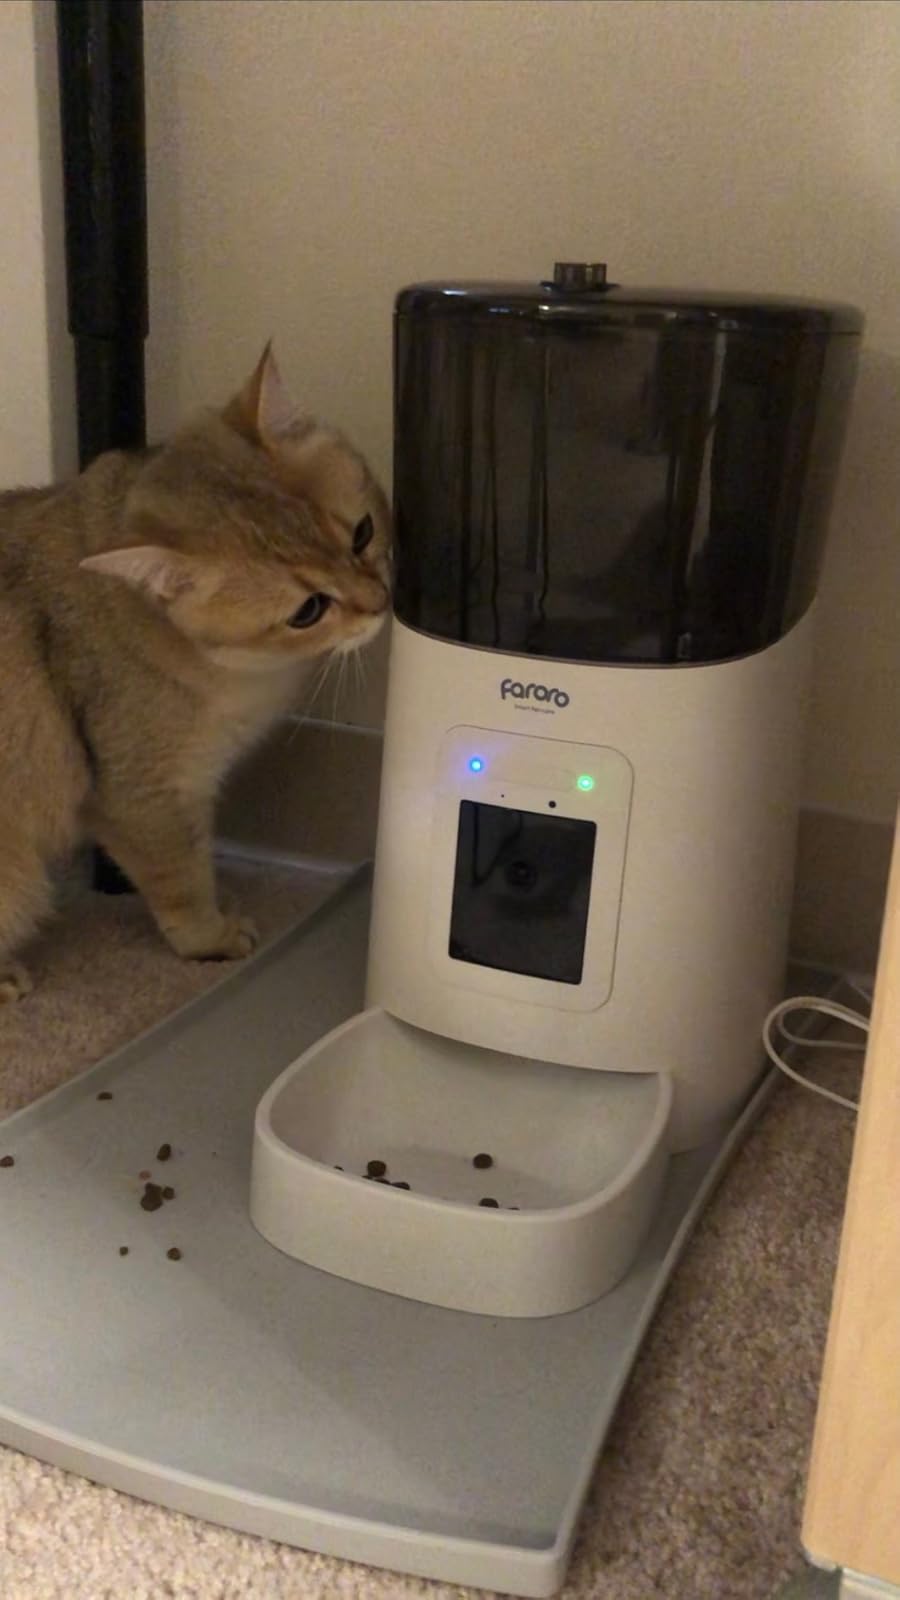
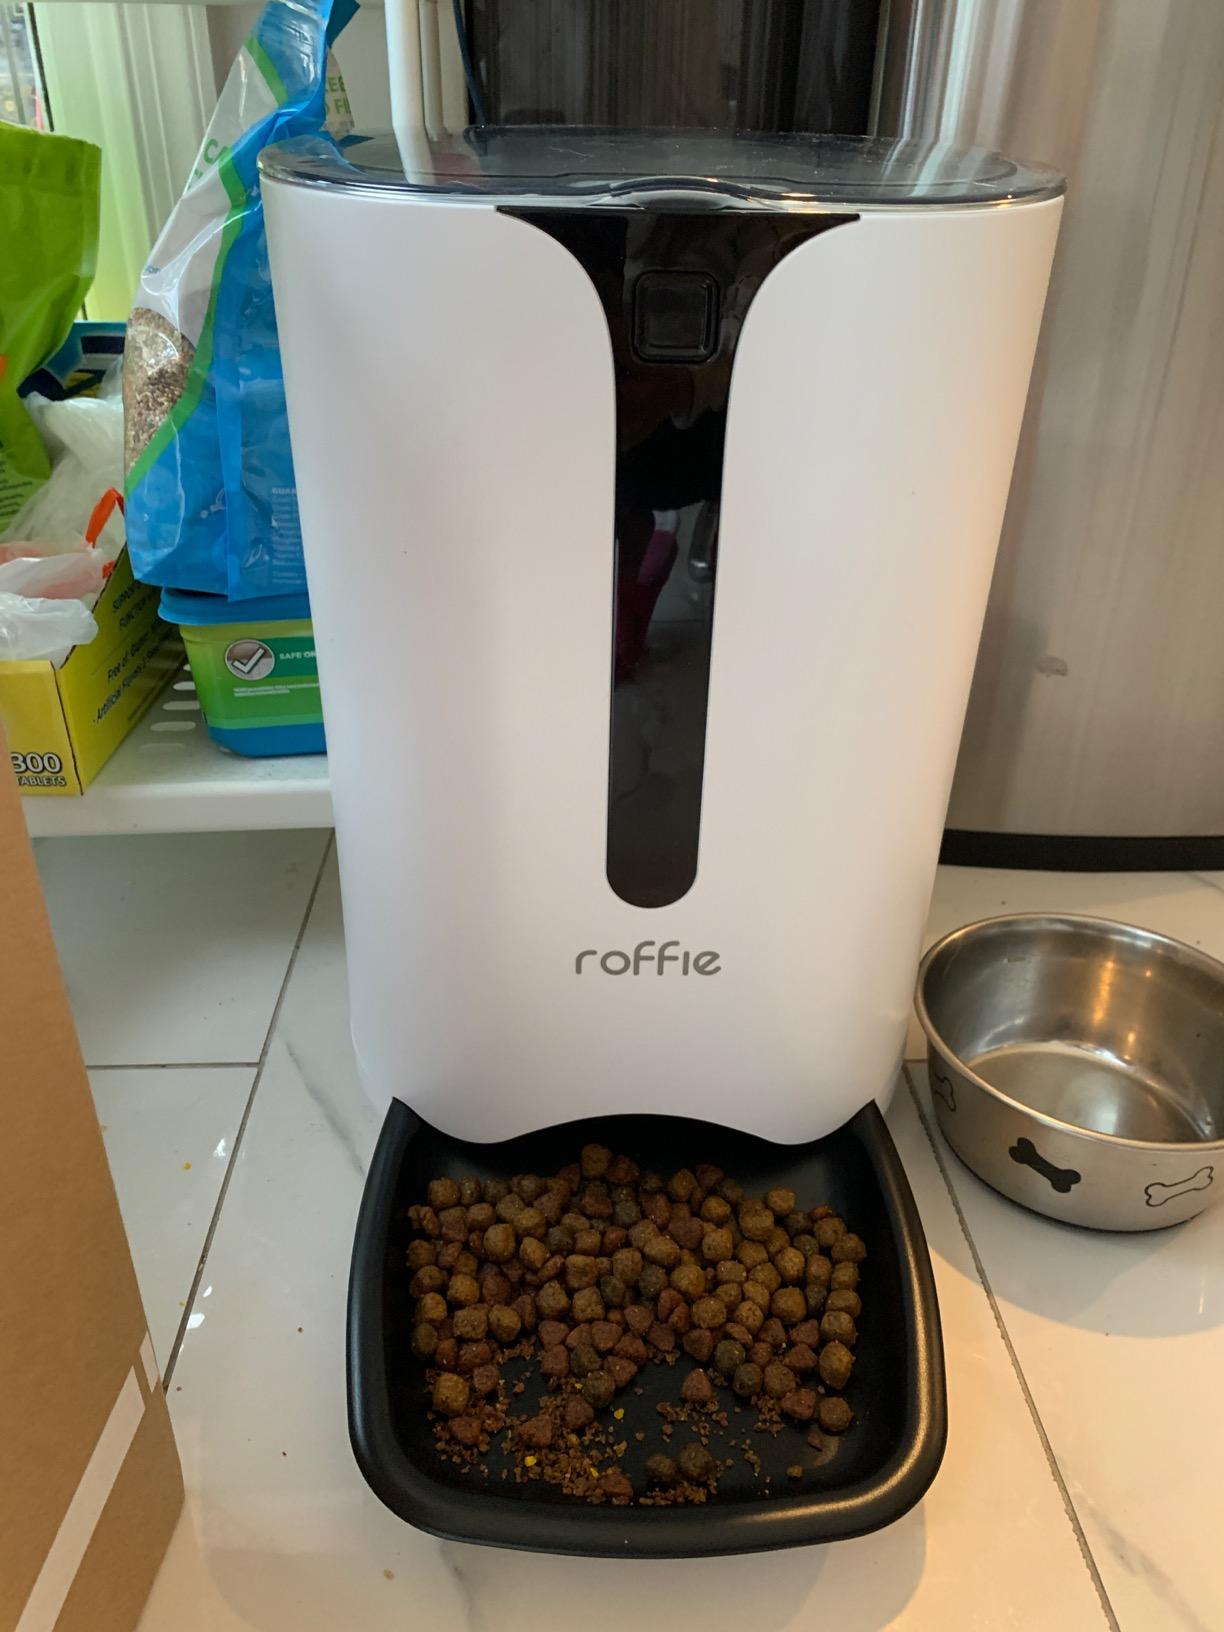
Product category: items_feeder
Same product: no